Describe the emotion expressed in this image:  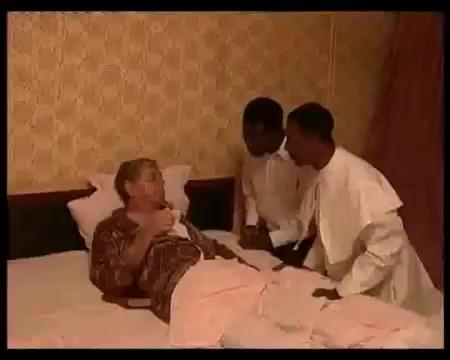
This person displays Pain, valence and arousal with low intensity.